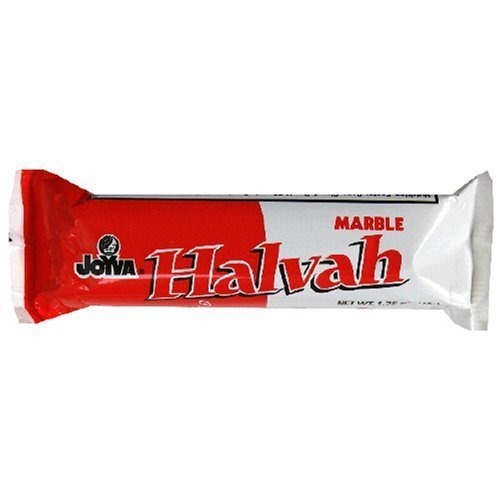
Item Name: Joyva Marble Halvah Bars 12 Bars
Bullet Point 1: 12 1.75 oz bars of delicious halva
Bullet Point 2: Kosher for Passover
Product Description: Enjoy the sweet taste of marble halvah bars. The smooth buttery sesame inside is heavenly. These bars are the perfect anytime snack that will really indulge your sweet tooth.
Value: 21.0
Unit: Ounce

Price: 1.79